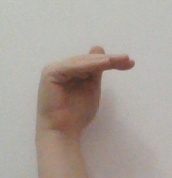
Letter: khaa